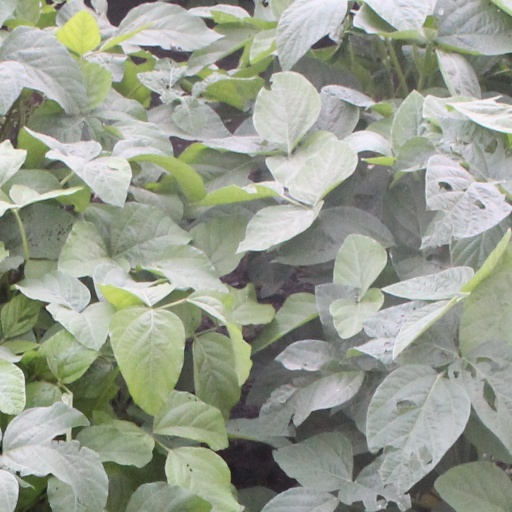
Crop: soybean